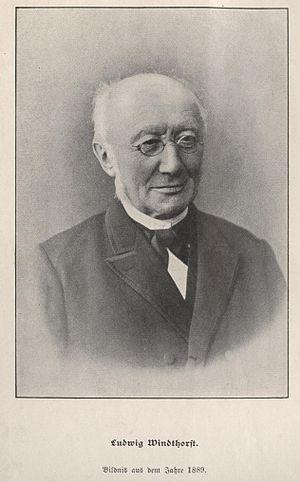
Ludwig Windhorst, né le 7 janvier 1812, mort le 14 mars 1891, est un homme politique allemand catholique, cofondateur du parti Zentrum avec Mᵍʳ Wilhelm Emmanuel von Ketteler.